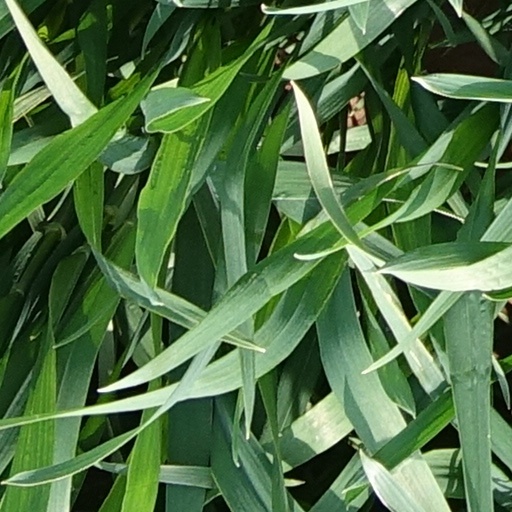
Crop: wheat